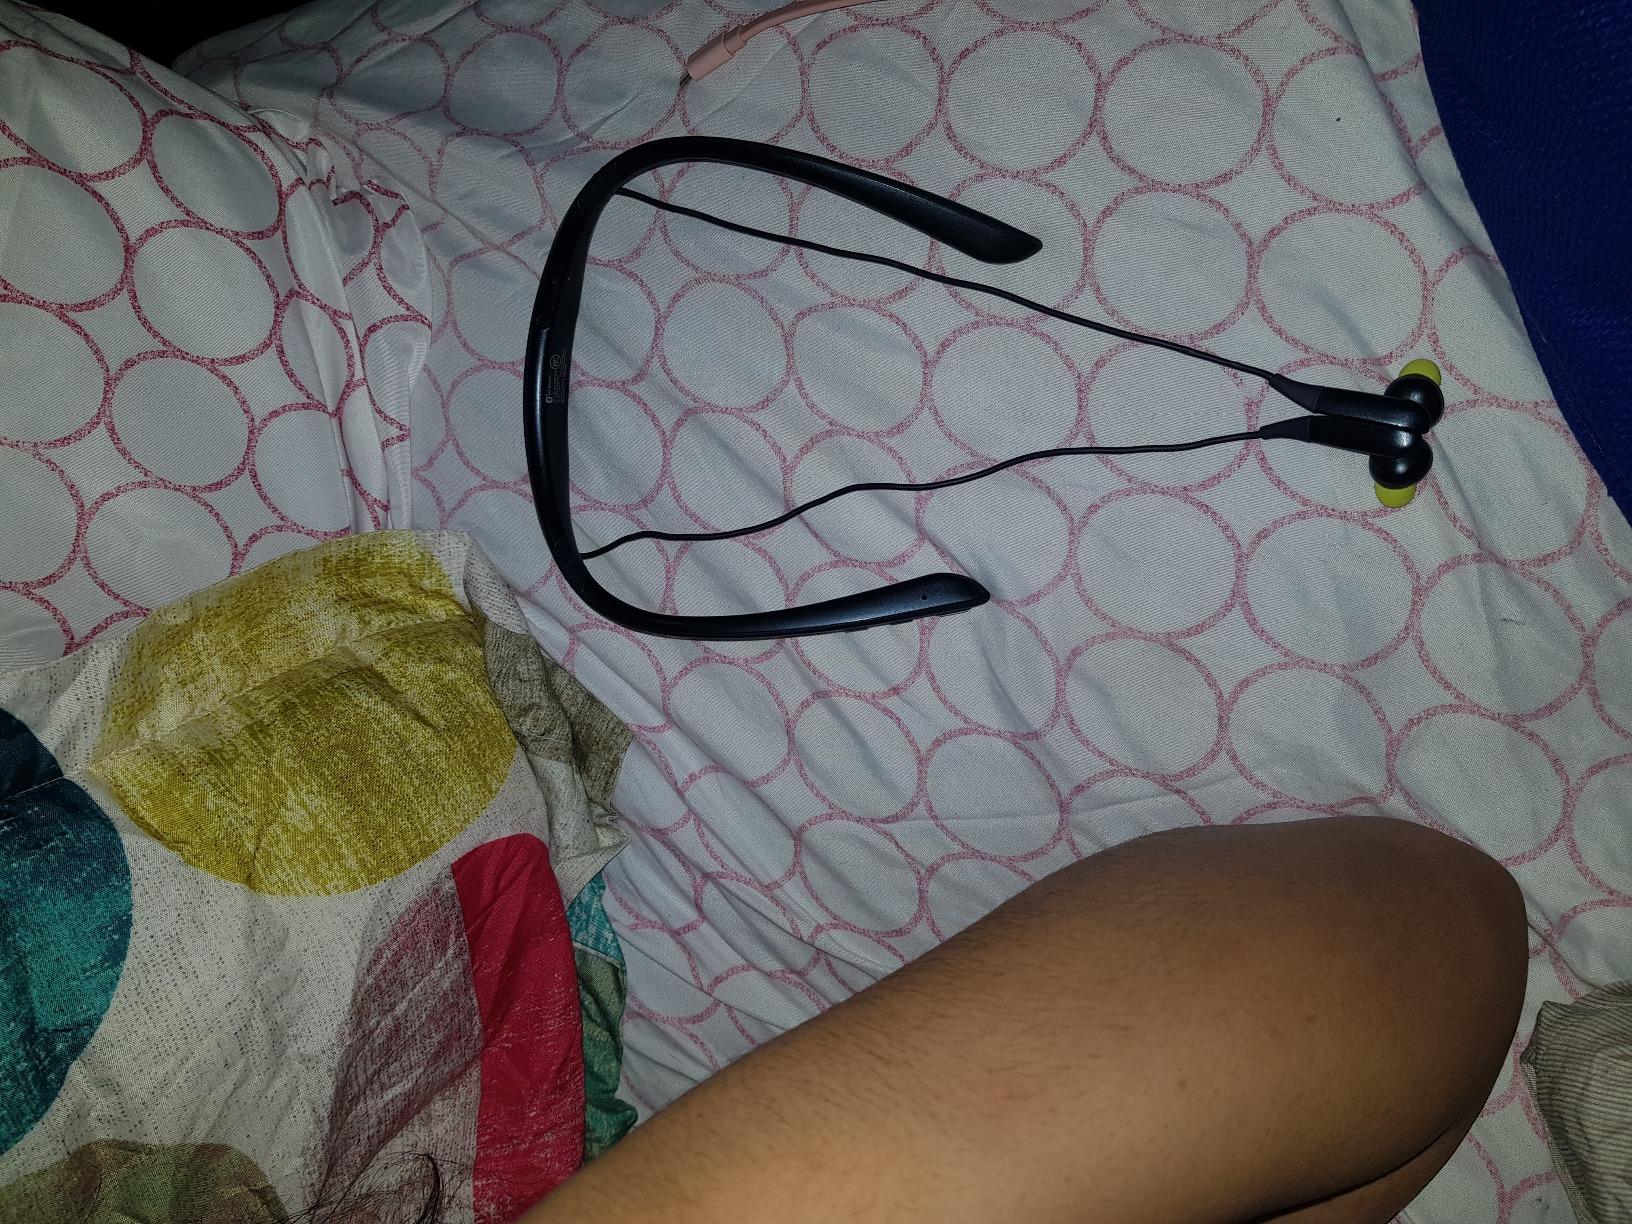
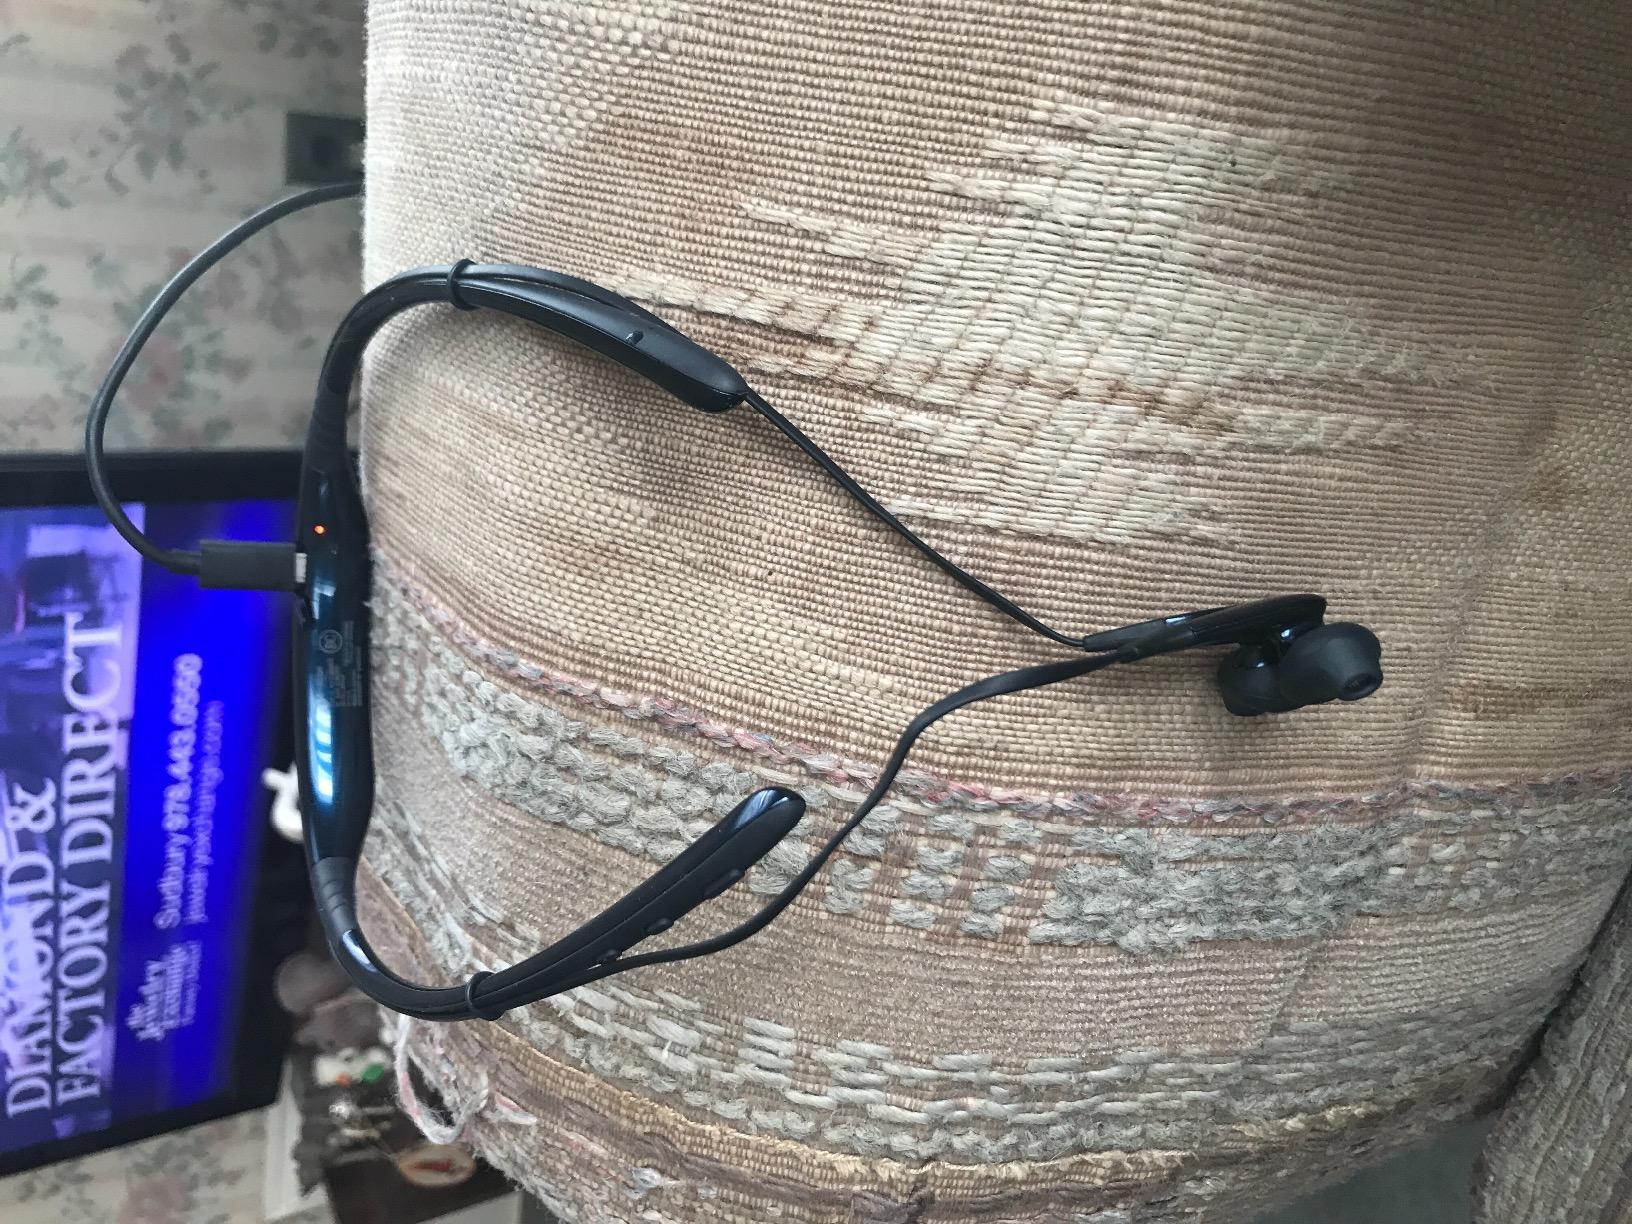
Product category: headphones
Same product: no